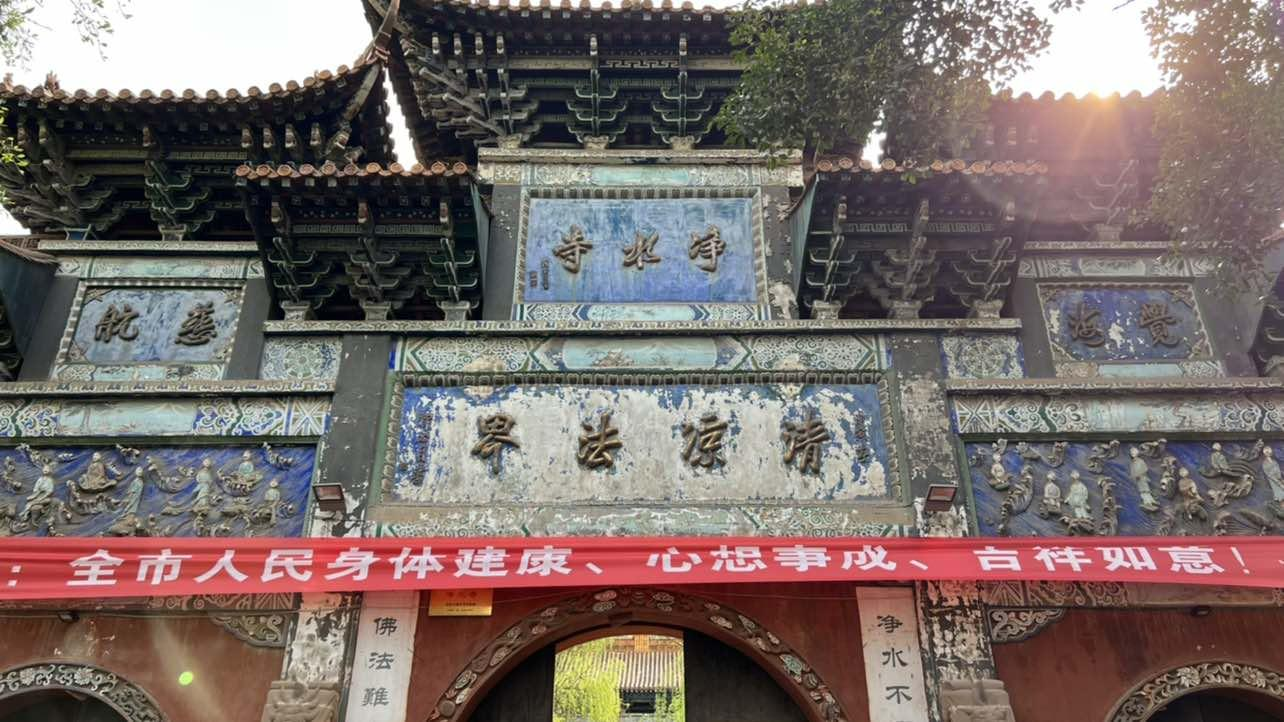
地标名称：净水寺
所在城市：重庆市·合川区